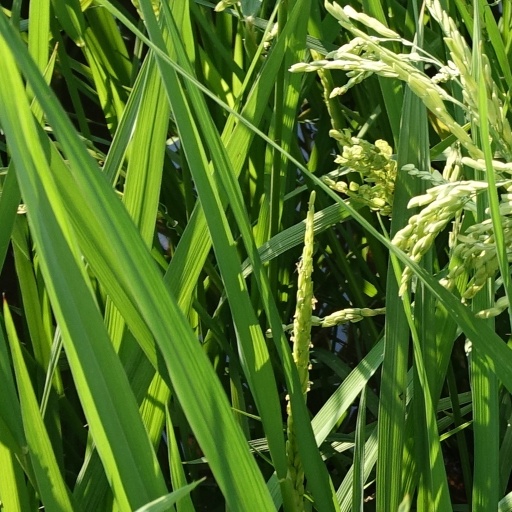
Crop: rice